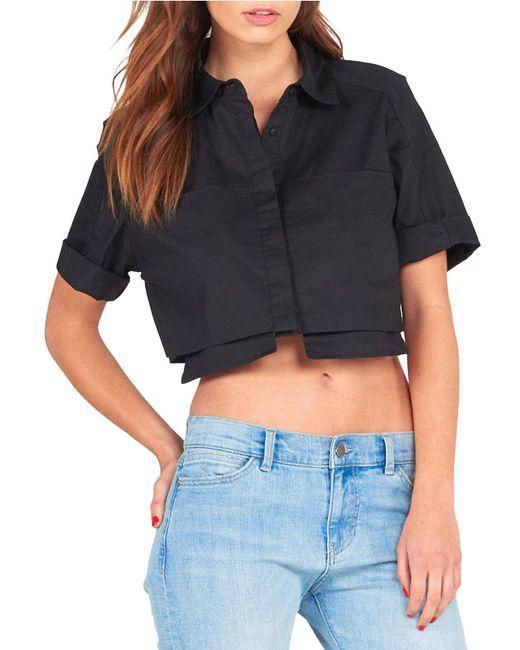
Schwarzes stylisches Partywear-Crop-Top für Damen